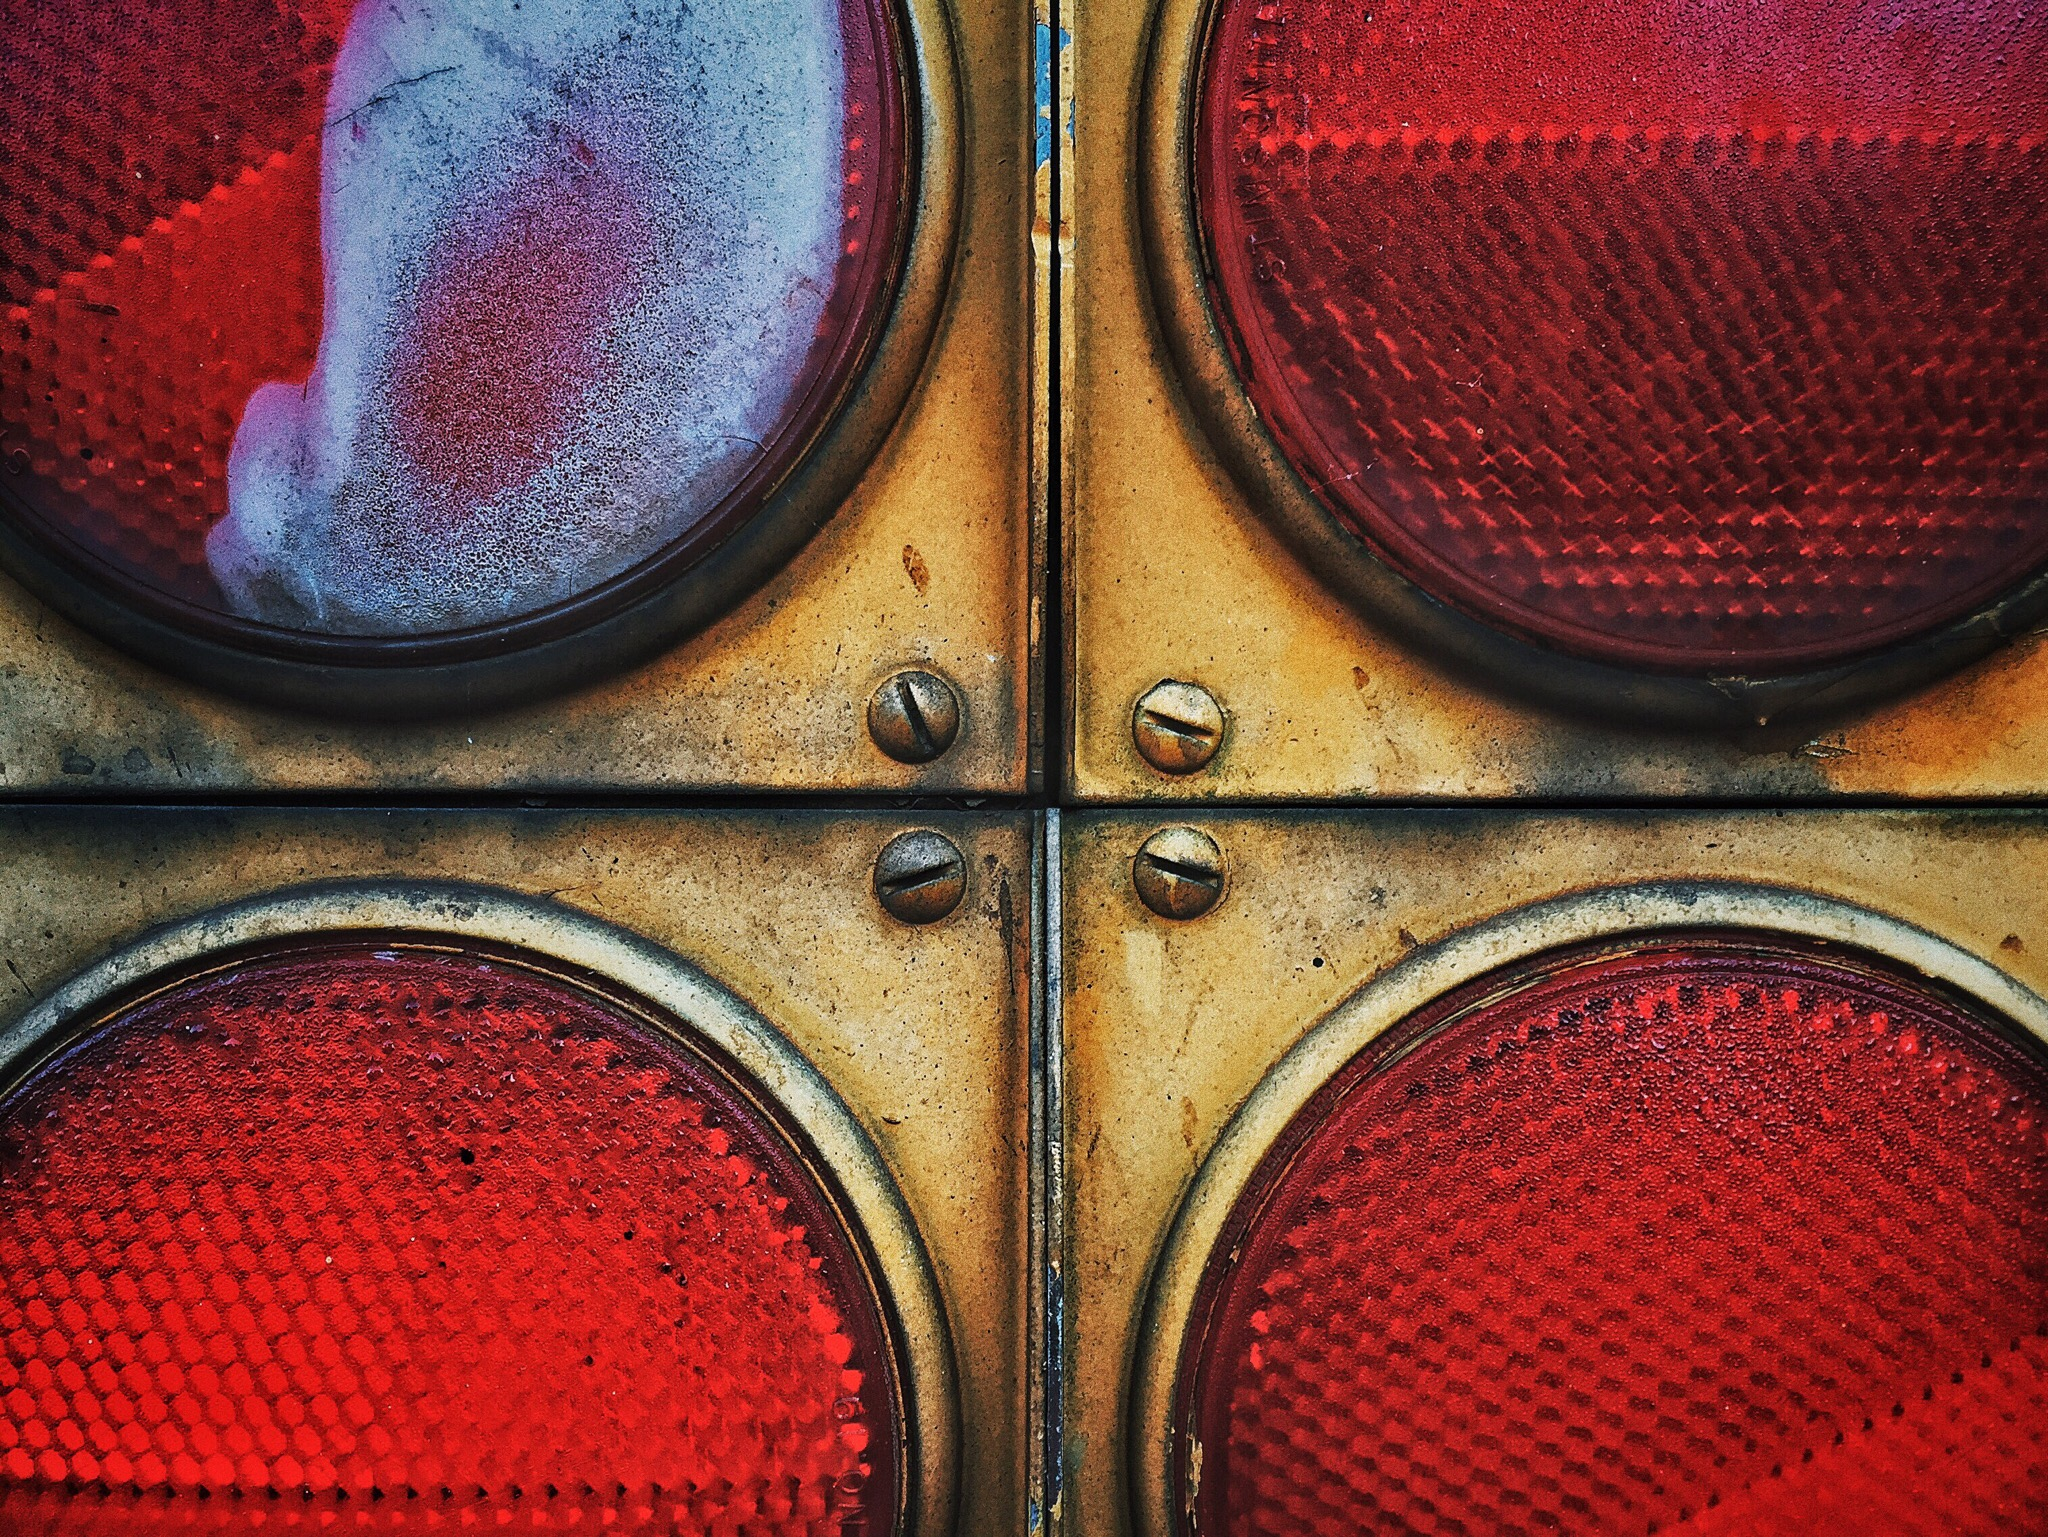
light, window, glass, red, color, material, circle, human body, art, eye, organ, shape, refector